Glenburnie, Ontario

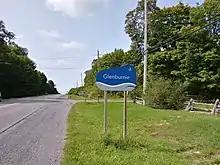
Sign for Glenburnie, Ontario

Glenburnie is a community in, and the county seat of, Frontenac County, Ontario.